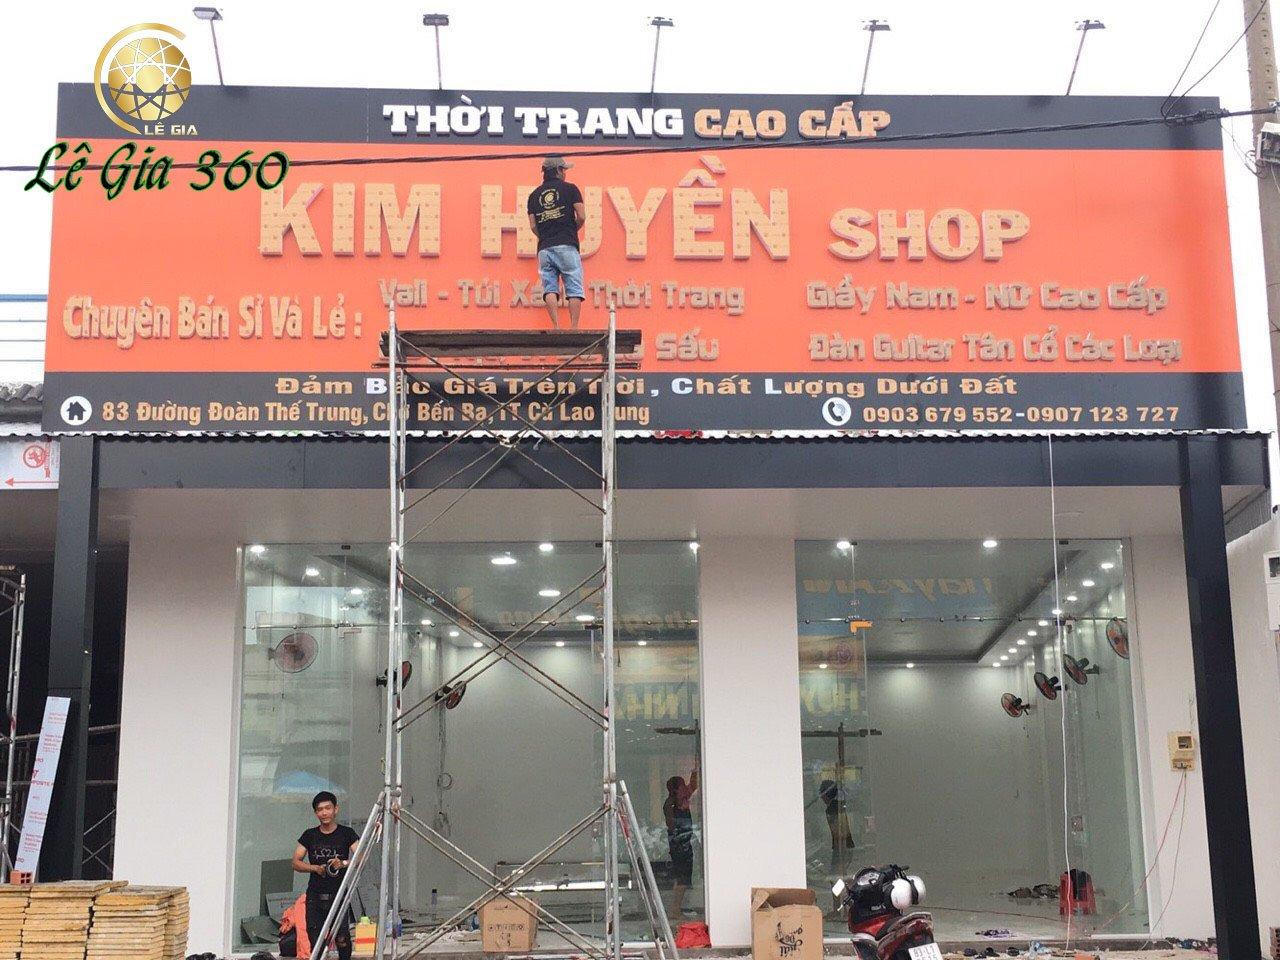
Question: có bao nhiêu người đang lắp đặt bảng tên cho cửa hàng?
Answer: có một người đang lắp đặt bảng tên